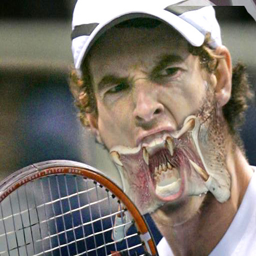
A close up of a tennis player with a scary mask on.
Tennis player with the teeth of a predator.
A tennis player with his mouth Photoshop to look like Predators
A man holding a  tennis racquet with a demon alien mouth.
a male tennis player an alien mouth and a racket